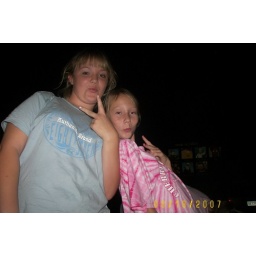
Emily and Lindsey throwing their peace signs at the drive-in. You can see the screen a lttle in the background.